Eglin Air Force Base

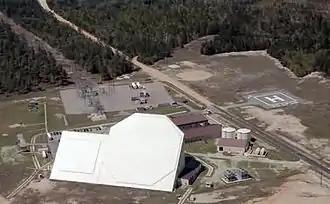
Buildings housing the 20th Space Control Squadron's AN/FPS-85 phased array radar at Eglin Air Force Base Site C-6

The mission of the 20 SPCS is to detect, track, identify, and report near Earth and deep space objects in Earth's orbit, and provide space object identification data in support of United States Space Command's space control mission. A unit of the United States Space Force (USSF), the men and women of the 20th SPCS operate and maintain the AN/FPS-85 radar, the Space Force's only phased-array radar dedicated to tracking Earth-orbiting objects.